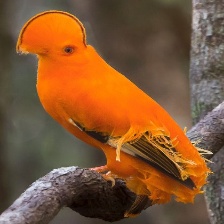
Species: COCK OF THE  ROCK
Scientific name: RUPICOLA